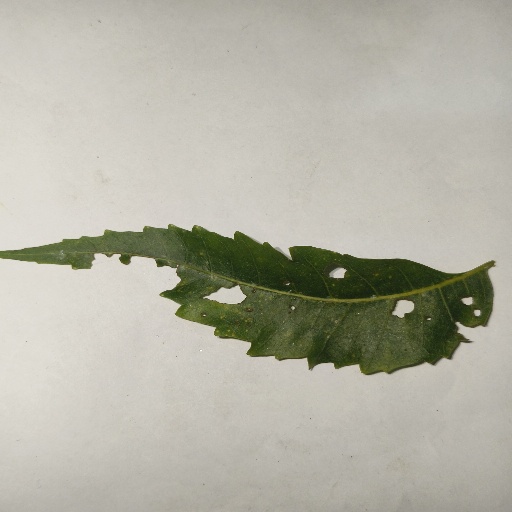
Species: Neem
Leaf condition: Shot Hole Leaf